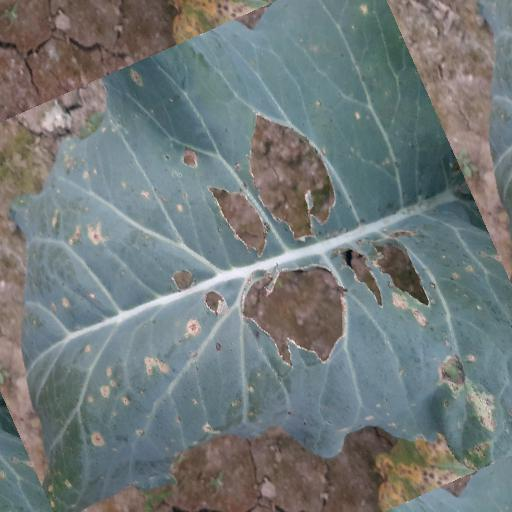
Label: Black Rot